Stephen Coffin

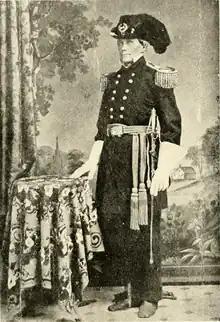

In 1863, after Coffin provided a steamboat for sending troops up the Columbia River to fight in the Yakima War, Oregon Governor Addison Gibbs made him a brigadier general in the state militia.